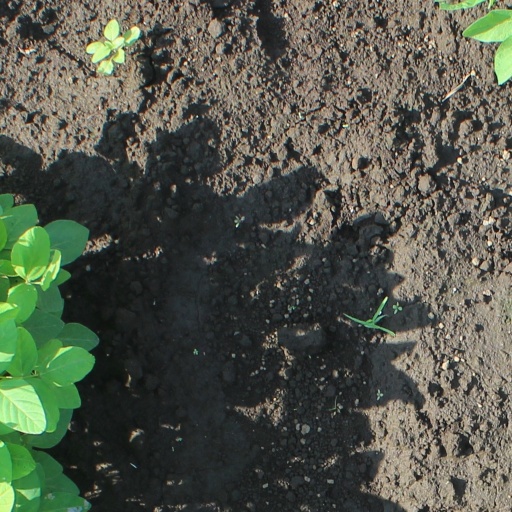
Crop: soybean